History of Florence

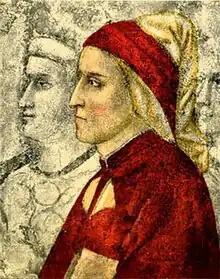
Profile of Dante Alighieri, one of the most renowned Italian poets, painted by his contemporary Giotto di Bondone

Margrave Hugh "the Great" of Tuscany chose Florence as his residence instead of Lucca in about 1000 CE. This initiated a Golden Age of Florentine Art. In 1013, construction was begun on the Basilica di San Miniato al Monte. The exterior of the baptistry was reworked in Romanesque style between 1059 and 1128.